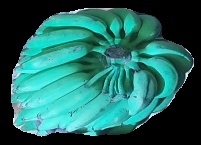
Variety: elakki-bale
Grade: grade3